Josiah Woodhull House

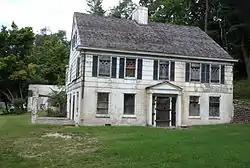
Josiah Woodhull House amid restoration

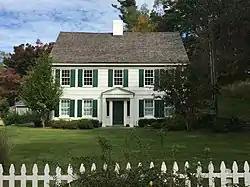
Josiah Woodhull House, after restoration.

The Josiah Woodhull House is a historic building. Built circa 1720 by the son of Richard Woodhull, the founder of Brookhaven Town. Located on the border of East Shoreham and Wading River, it is the oldest standing building in the area.